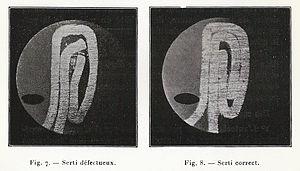
Photographie de coupes d'un sertissage (incorrect et correct) d'une boite de conserve. D'après l'exemplaire du livre à la Bibliothèque de la Gourmandise, Hermalle-sous-Huy, Belgique.
Une boîte de conserve, ou une boite de conserve, est un contenant métallique hermétique, permettant la mise en conserve des aliments et leur maintien à température ambiante. Traditionnellement, elle s’ouvre à l’aide d’un ouvre-boîte qui découpe le couvercle, à moins qu’elle ne soit dotée, comme c’est de plus en plus fréquemment le cas au XXIᵉ siècle, d’un dispositif d’ouverture facilitée.
Le sertissage est une opération simple d'assemblage de deux pièces par déformation, habituelle en mécanique, en microtechnique et connectique, mais aussi en joaillerie, en emballage et en plomberie. La déformation de l'une ou des deux parties de l'assemblage se fait sans écrasement de matière.